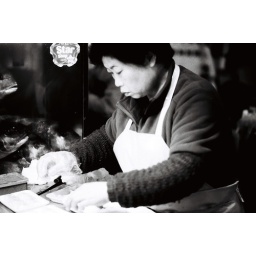
Shot with Konica Hexar RF &amp;amp; Summicron 90mm in Seoul at Noryangjin fish market .